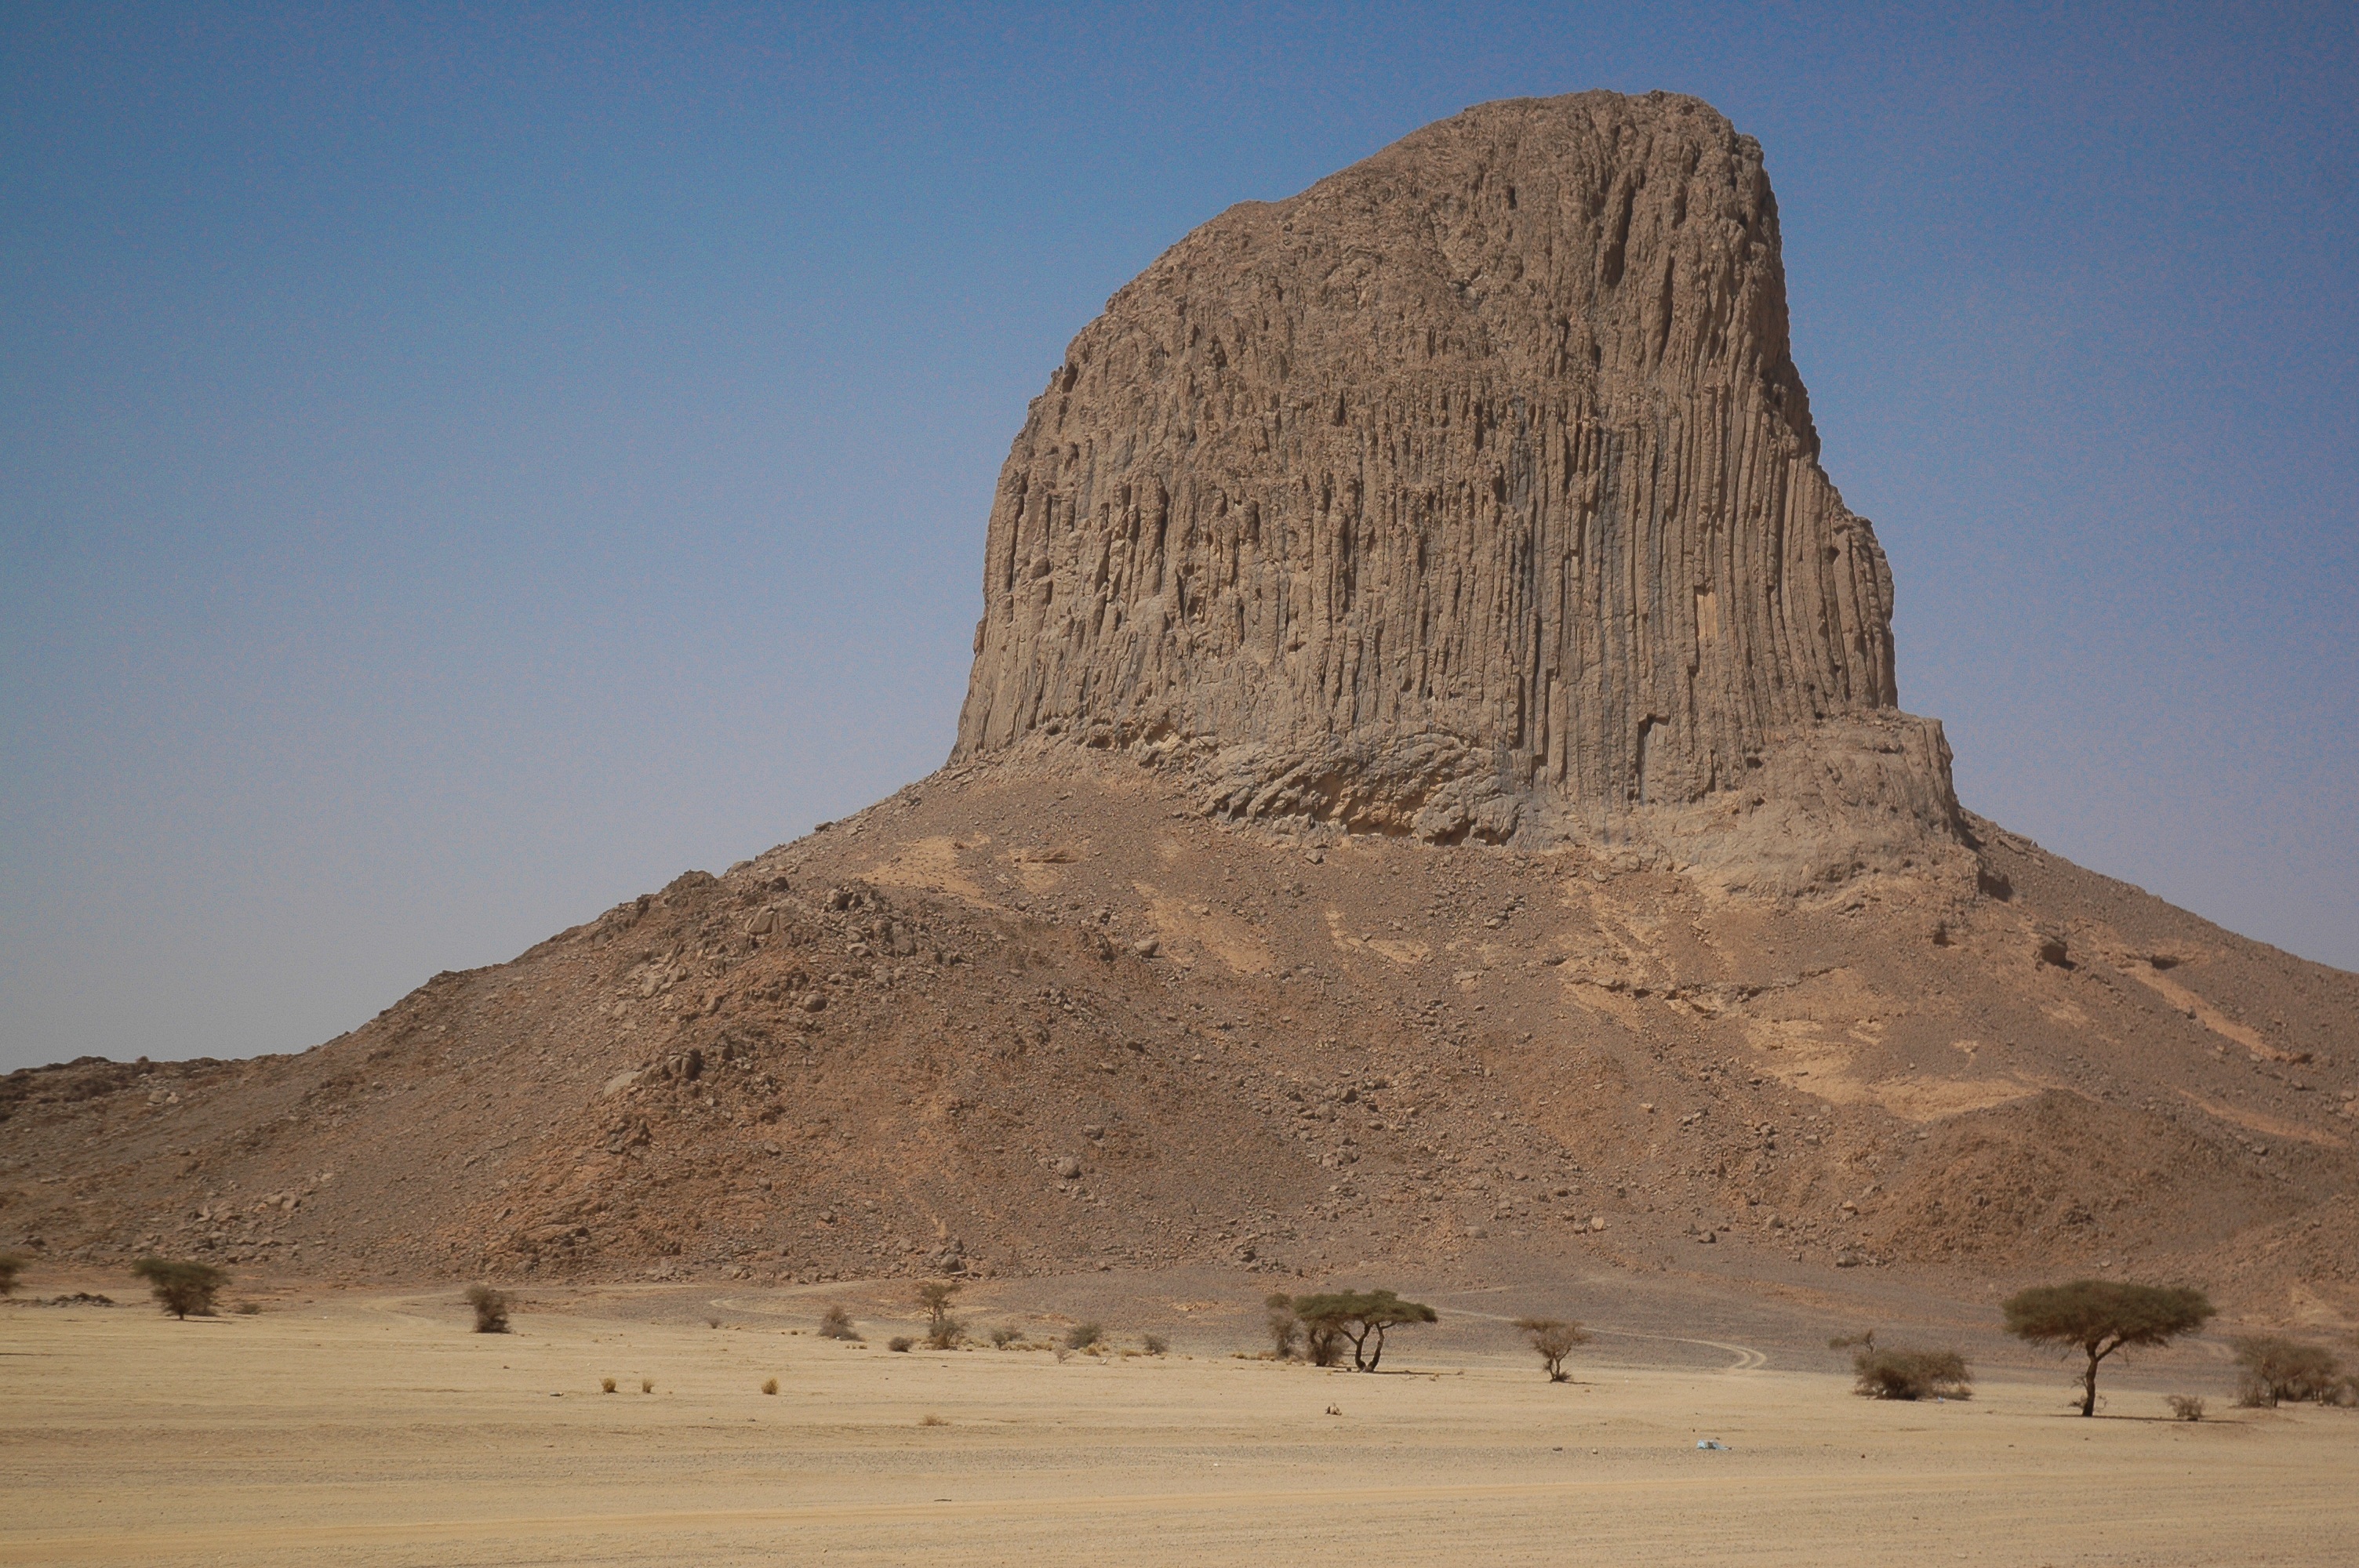
landscape, sand, rock, desert, valley, monument, formation, soil, material, erosion, geology, badlands, plateau, algeria, sahara, wadi, butte, landform, erg, ancient history, natural environment, geographical feature, aeolian landform, hoggar, pic laperrine